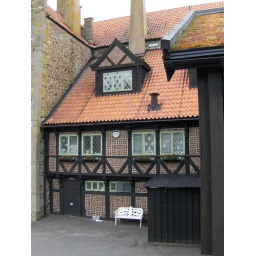
A little house in the big castle